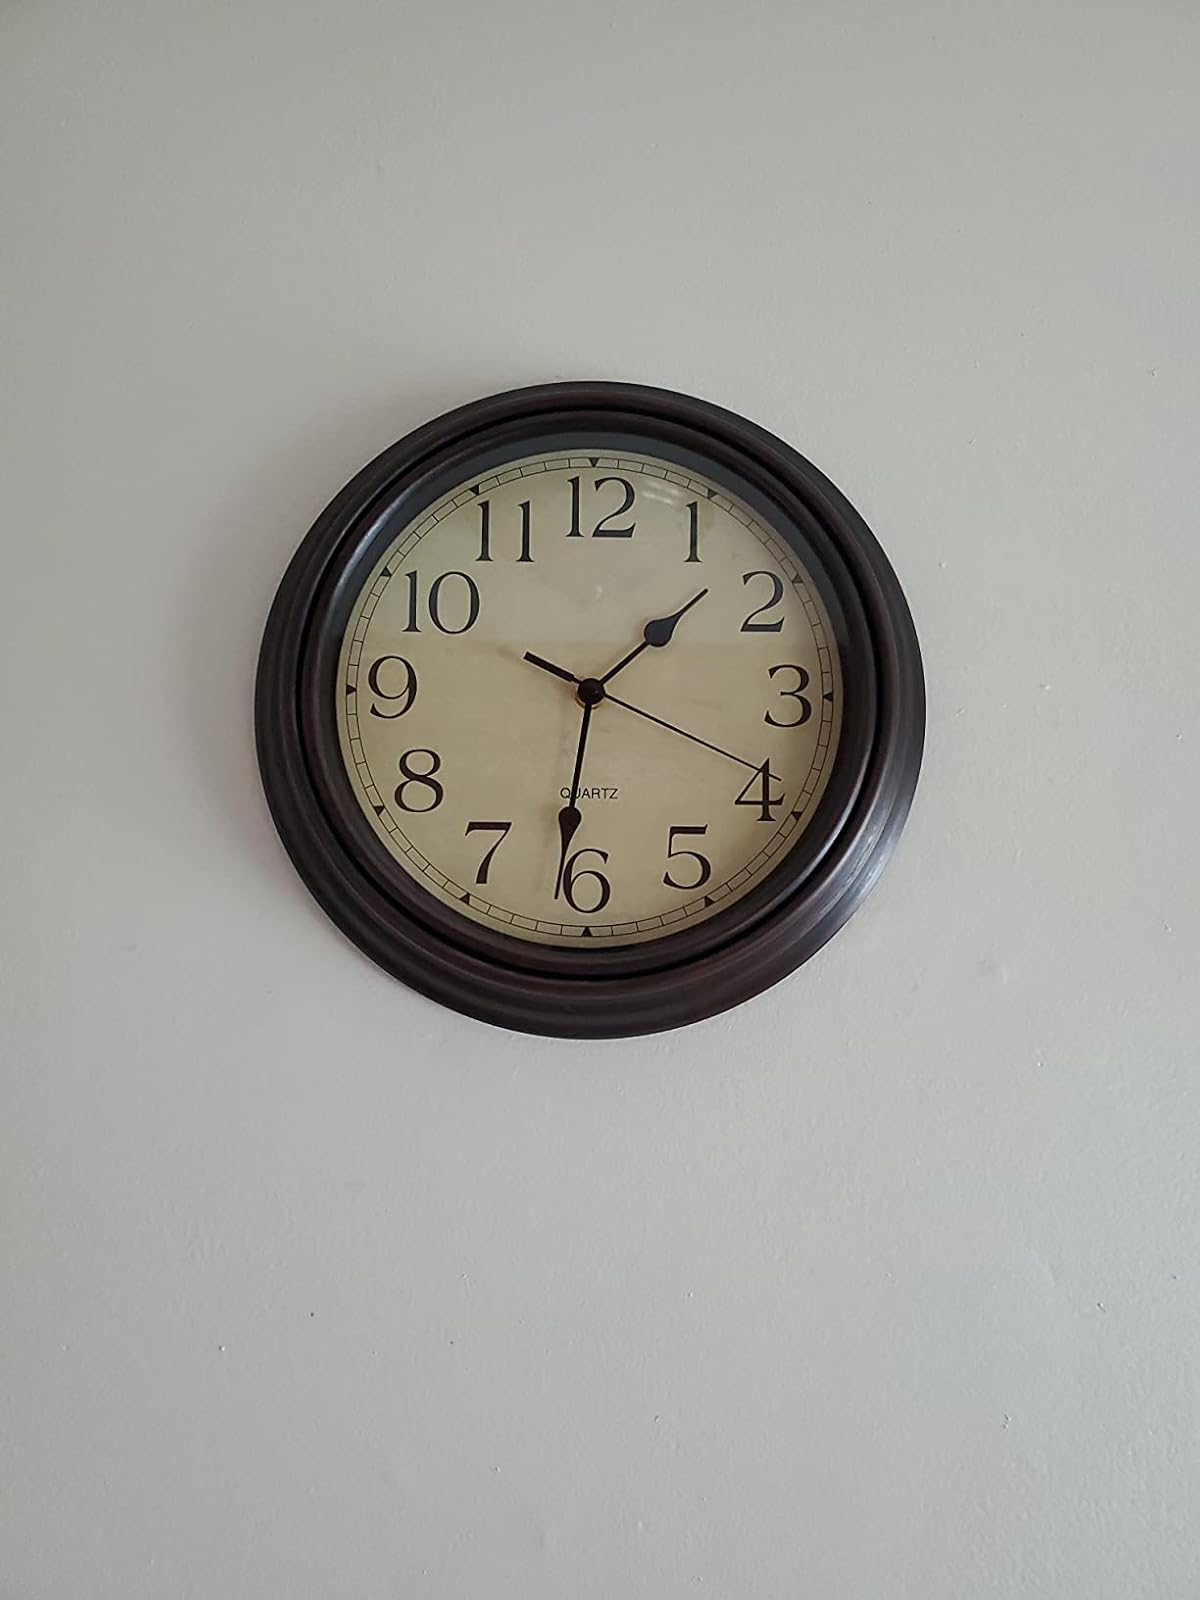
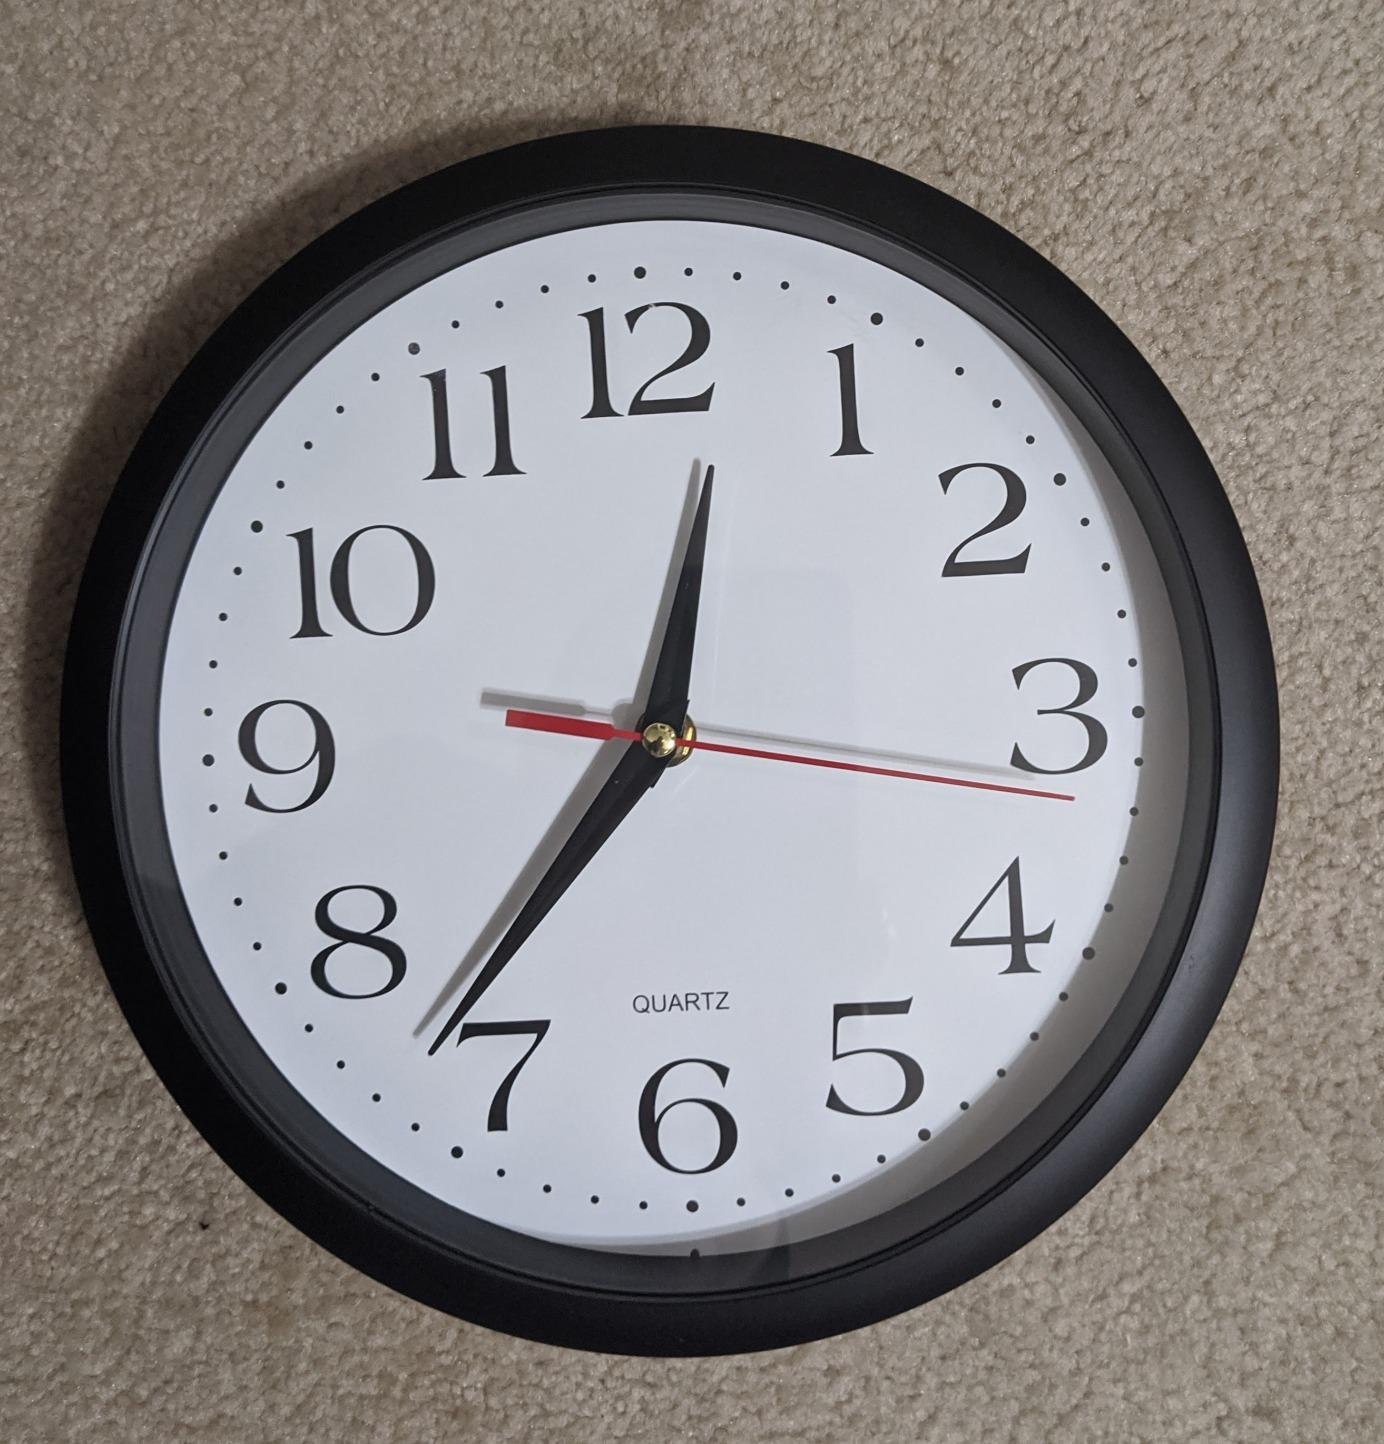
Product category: clock
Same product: no